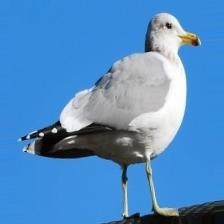
Species: CALIFORNIA GULL
Scientific name: LARUS CALIFORNICUS